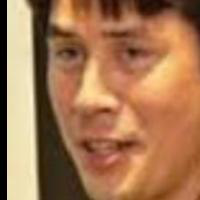
Age group: age 21-30